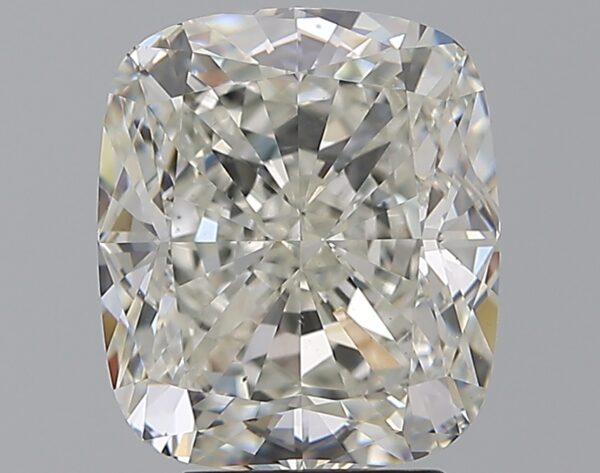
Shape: cushion
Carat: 5
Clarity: SI1
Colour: J
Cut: EX
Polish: EX
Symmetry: EX
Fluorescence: F
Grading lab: GIA
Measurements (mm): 10.37 x 8.98 x 6.08